The Russian Triangle

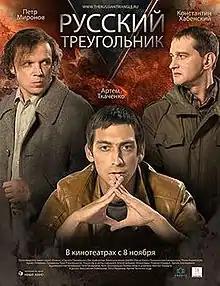

The Russian Triangle ( "Rusuli samkudhedi") is a 2007 Russian-language Georgian thriller film directed by Aleko Tsabadze. It was Georgia's submission to the 80th Academy Awards for the Academy Award for Best Foreign Language Film, but was not accepted as a nominee. It was also entered into the 29th Moscow International Film Festival where it won the Special Jury Prize.